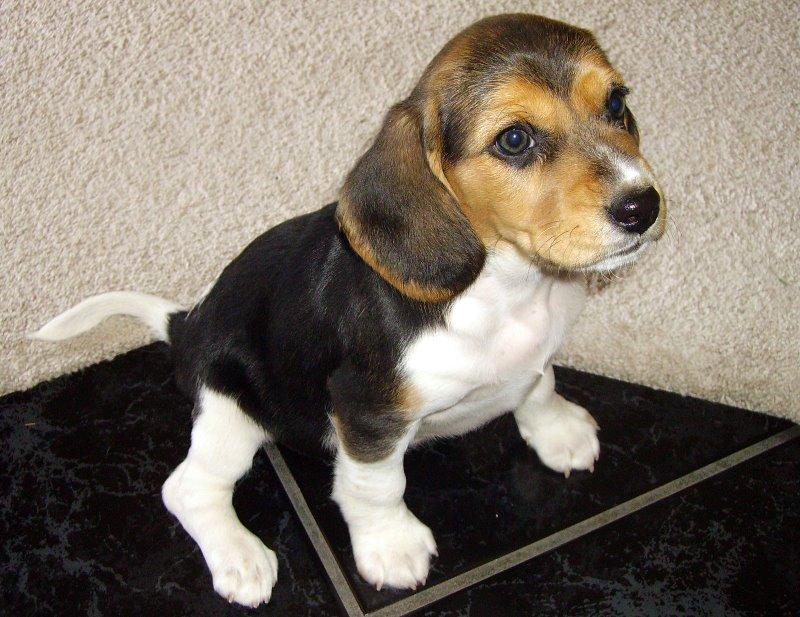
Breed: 276-n000113-beagle